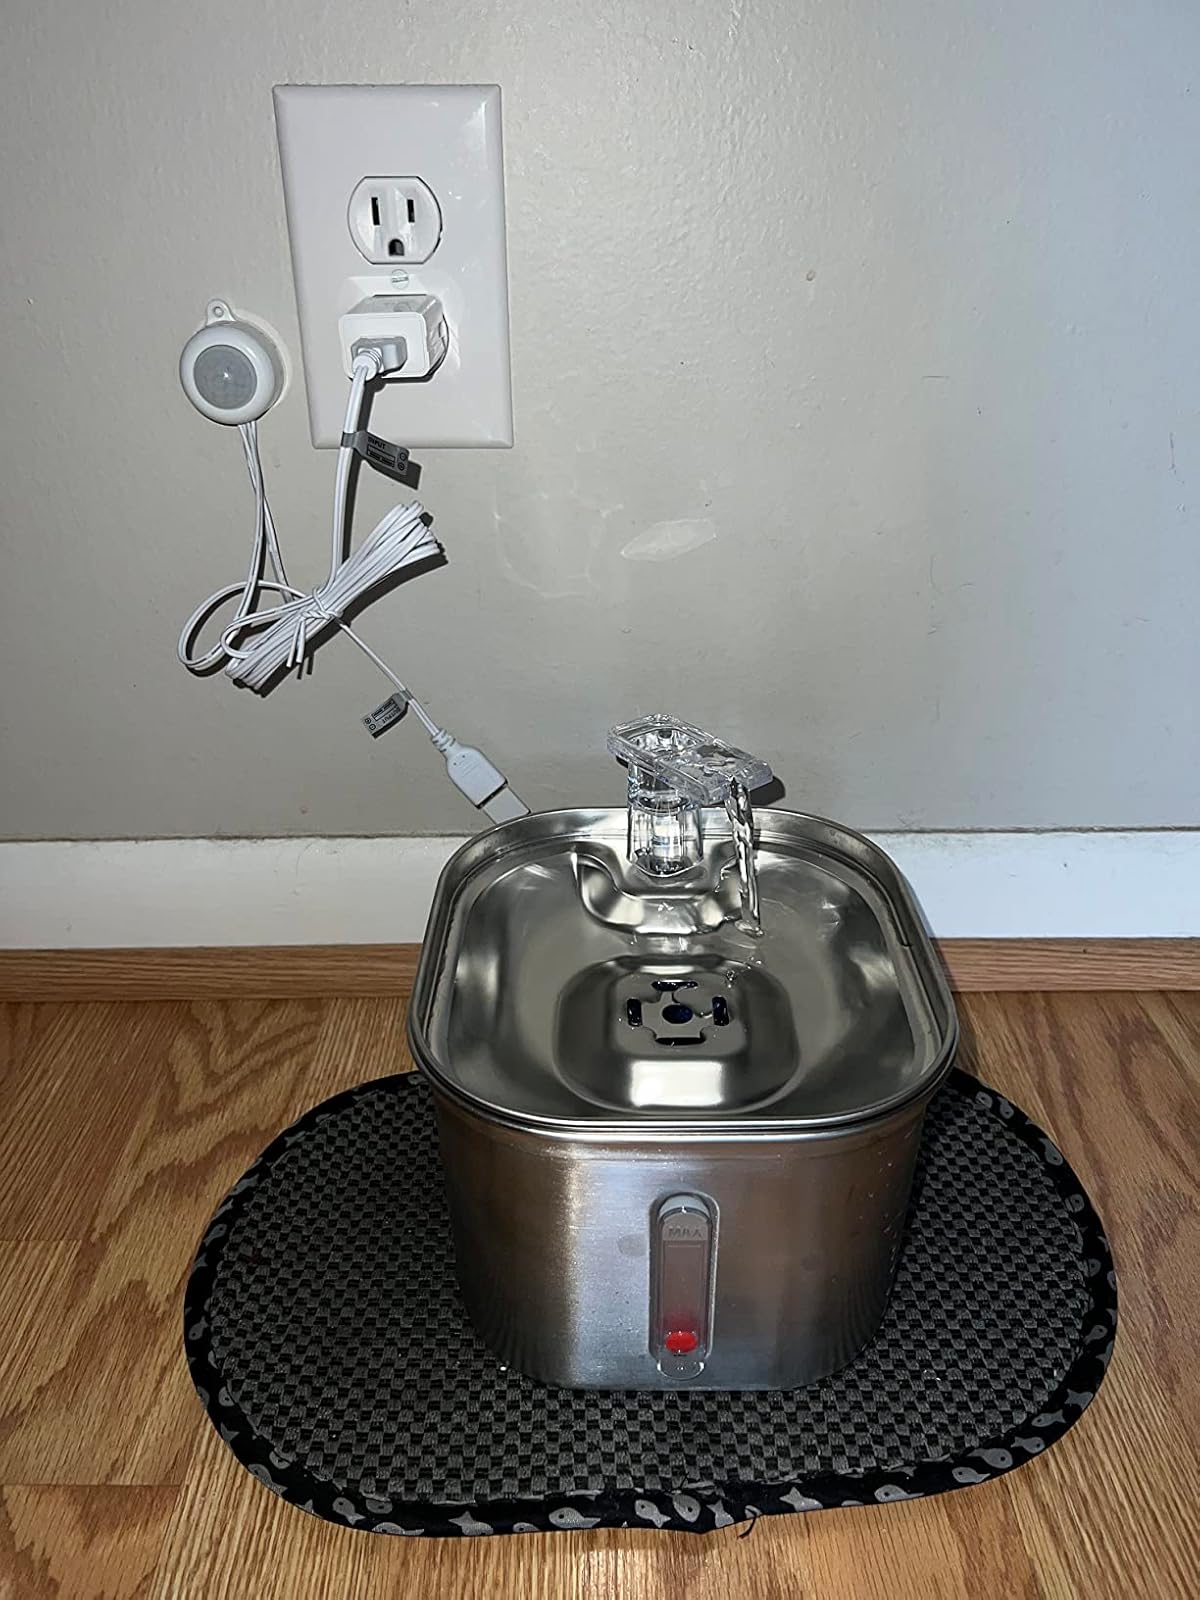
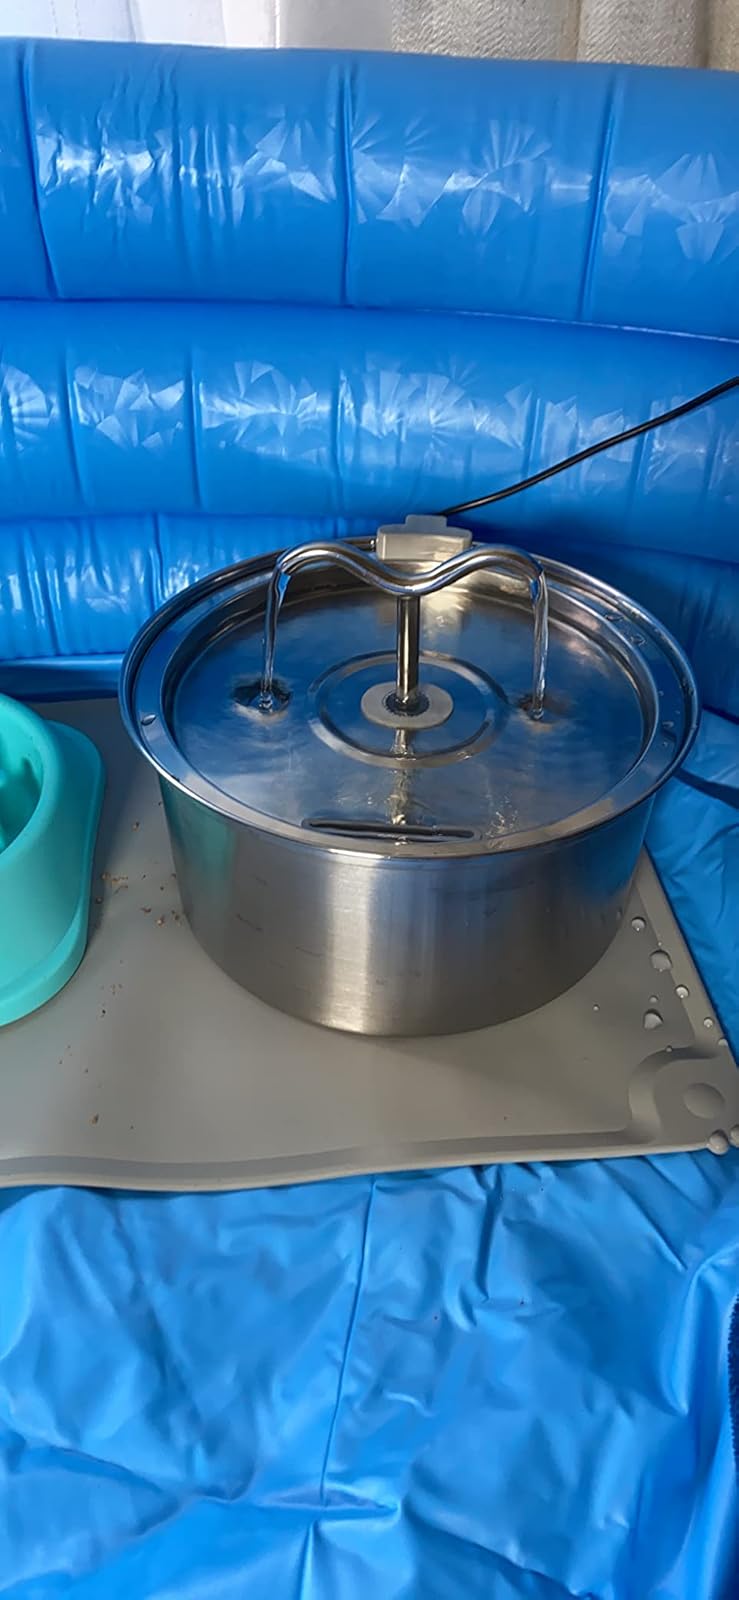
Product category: items_bowl
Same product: no